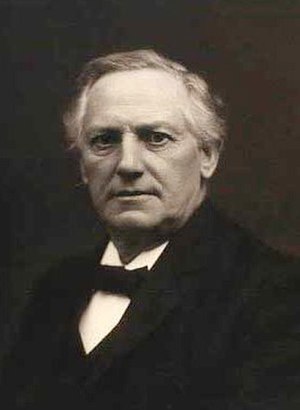
Jørgen Pedersen Gram
Jørgen Pedersen Gram